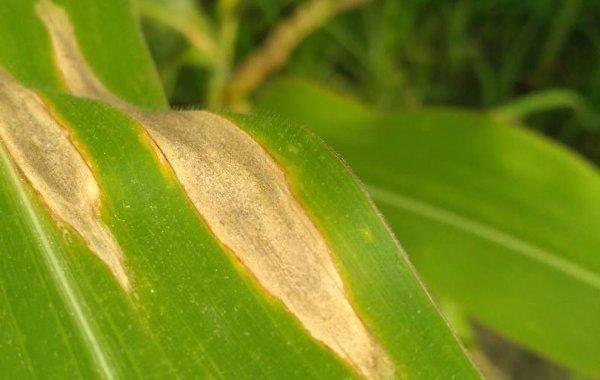
Plant: Corn
Disease: corn northern leaf blight